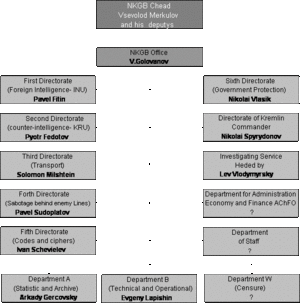
NKGB est l'acronyme de Narodnii Komissariat Gossoudarstvennoï Bezopasnosti, créé en 1941 qui changea son nom en MGB en 1946 puis en KGB.